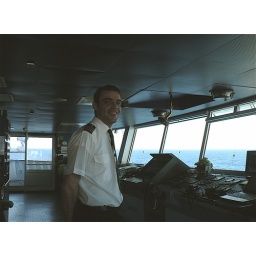
He described the bridge as being &amp;quot;the best office in the world&amp;quot;. Indeed.